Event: Nepal Earthquake
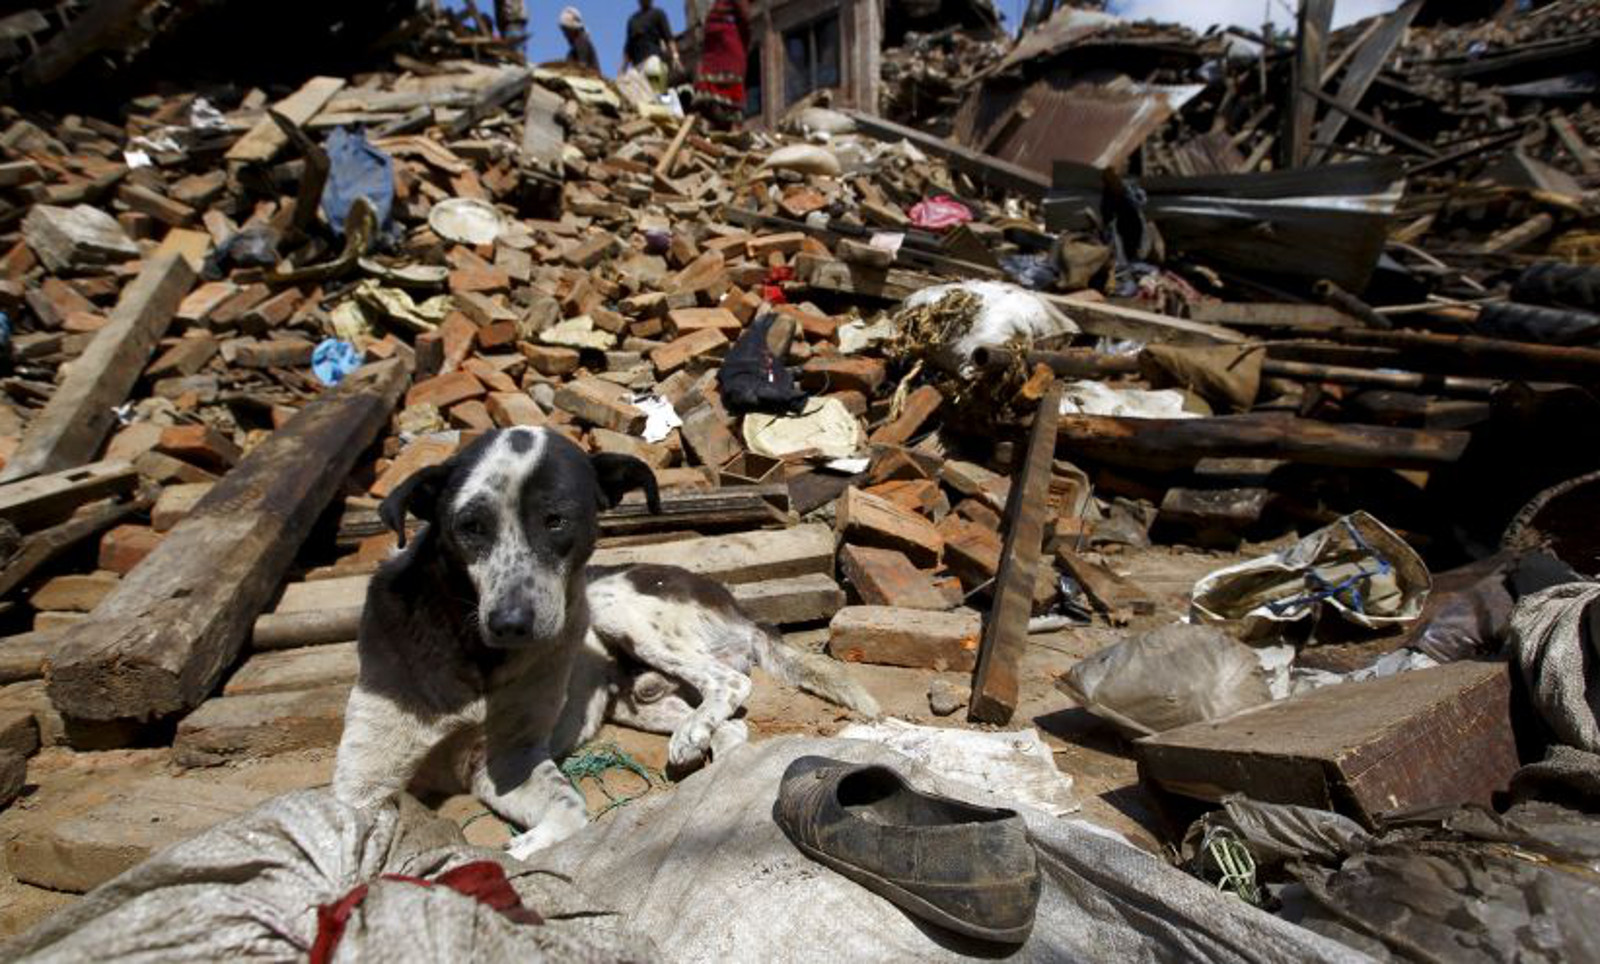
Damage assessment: damage